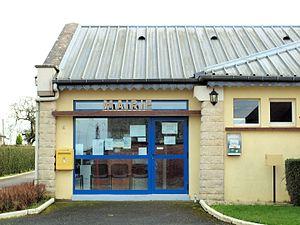
Criquiers ( Seine-Maritime, Normandie, France)
Criquiers est une commune française située dans le département de la Seine-Maritime en région Normandie.